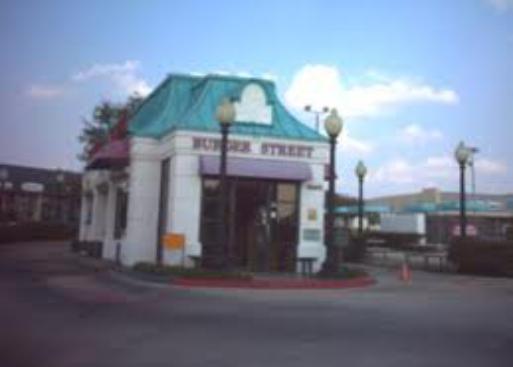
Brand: Burger Street
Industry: Food